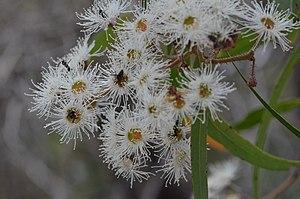
Angophora crassifolia est une espèce de plantes de la famille des Myrtaceae.